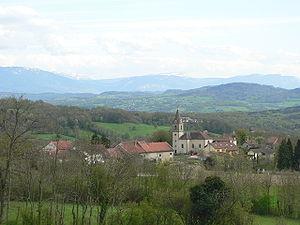
Vue du chef lieu de Jonzier-Epagny (Haute-Savoie - FRANCE)
Jonzier-Épagny est une commune française située dans le département de la Haute-Savoie, en région Auvergne-Rhône-Alpes.
Cette liste des églises de la Haute-Savoie recense les édifices religieux - églises, basiliques et cathédrales - situés dans le département de la Haute-Savoie. Tous sont situés dans le diocèse d'Annecy, hormis ceux situés dans les paroisses du canton de Rumilly, unis à l'archidiocèse de Chambéry, Maurienne et Tarentaise.